No. 72 Squadron RAF

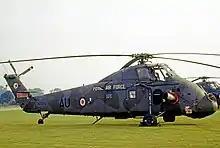
No. 72 Squadron Westland Wessex HC.2 based at RAF Odiham, in tactical camouflage, 1971

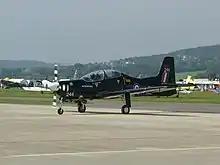
Short Tucano T.1 of No. 72 (Reserve) Squadron, 2005

On 15 November 1961, No. 72 Squadron was reformed at RAF Odiham, but now as a helicopter unit. They were equipped with twin-rotor Bristol Belvederes HC.1s until the Westland Wessex HC.2 replaced these aircraft in August 1964. For the next thirty-eight years they continued to use these aircraft and in that time the squadron saw action in Malaya, provided post-disaster assistance following the "Torrey Canyon" tanker disaster in 1967 and supported the security forces in Northern Ireland from 1969. During the mid 1970s the squadron also operated a SAR 'D' flight at RAF Manston. From January 1997 the Wessex was partly supplanted with the more modern Westland Puma HC.1. The squadron's Wessex HC.2s departed RAF Aldergrove on 25 March 2002, shortly before their retirement. No. 72 Squadron was then disbanded on 1 April 2002 at Aldergrove.